African Americans in Israel

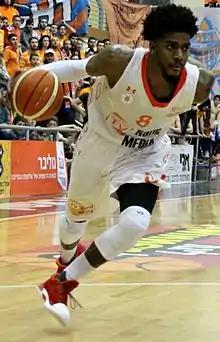
African American-Israeli basketball player Shawn Dawson, son of American-born Israeli Joe Dawson and his Yemenite Jewish wife

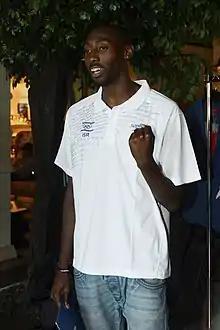
African American-Israeli sprinter Donald Sanford represented Israel at the 2016 Olympics.

There are a large number of African American Israelis including the American-born Israeli basketball player Joe Dawson and his Israeli-born son Shawn Dawson who live in Eilat, and American-born Israeli Olympic athlete Donald Sanford who lives in Ein Shemer with his Ashkenazi-Israeli wife.